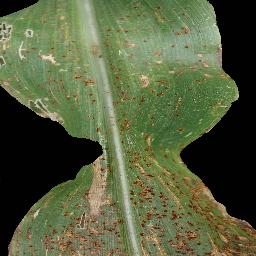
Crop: corn
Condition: (maize)_common_rust